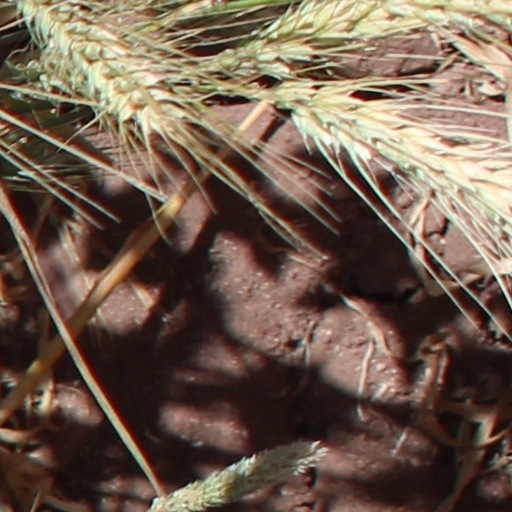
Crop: wheat